Fossa Regia

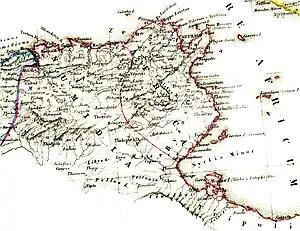
The Fossa regia marked approximately the border (in pink) between the province of Africa and Numidia

The Fossa was dug by the Romans after their final conquest of Carthage at the end of the Third Punic War in 146 BC. The construction's primary purpose was administrative, not military. It delineated the limits of the newly created Roman province of Africa marking the border between the Roman Republic and its then ally Numidia.